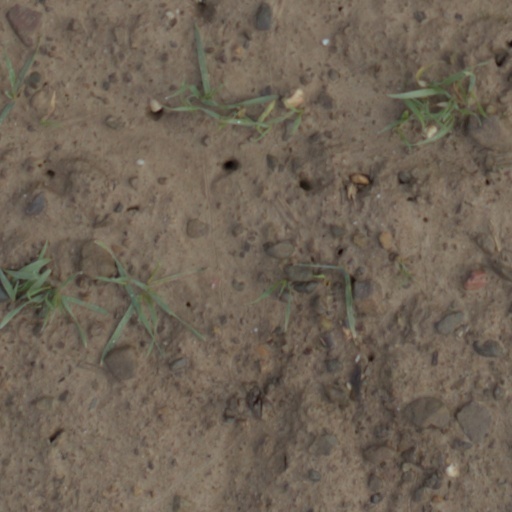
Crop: wheat